Union of Liberation

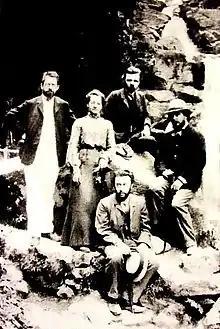
The group of founders of the "Union of Liberation" in 1902 in Germany (from left to right): Pyotr Struve, Nina Struve, Vasily Bogucharsky, Nikolai Berdyaev and Semyon Frank (below).

The Union of Liberation ("Soyuz Osvobozhdeniya") was a liberal political group founded in Saint Petersburg, Russia in January 1904 under the influence of Peter Berngardovich Struve, a former Marxist. Its goal was originally the replacement of the absolutism of the Tsar with a constitutional monarchy. Its other goals included an equal, secret and direct vote for all Russian citizens and the self-determination of different nationalities (such as the Poles) that lived in the Russian Empire.